Geoffrey S. Fletcher

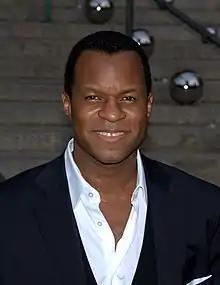
Fletcher at the 2010 Tribeca Film Festival.

Fletcher worked in a variety of temporary staff positions for years as he wrote and directed his own films. Eventually he was appointed an adjunct professor at Tisch and also at Columbia. In 2006, producer Lee Daniels viewed "Magic Markers" and asked Fletcher to adapt the book "Push" by Sapphire which became the film "Precious." Daniels, well known to be "passionately dedicated" to artists "serious about their craft," considered several writers before choosing Fletcher according to a "Variety" article that included Fletcher among the "Ten Screenwriters to Watch." Fletcher is represented by his agents Bill Weinstein, Nicky Mohebbi, and Manal Hamad of Verve and by the law firm of Gang, Tyre, Ramer, and Brown.